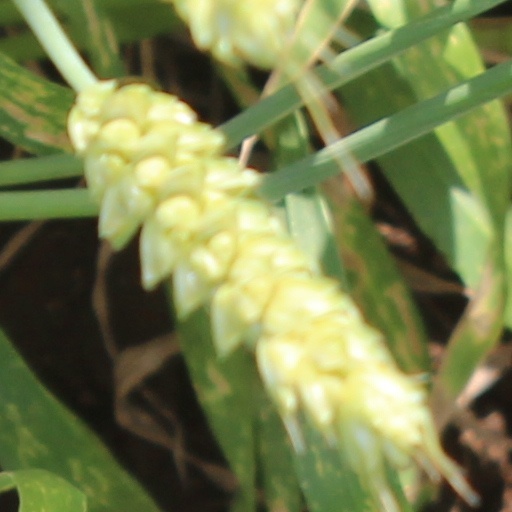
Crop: wheat